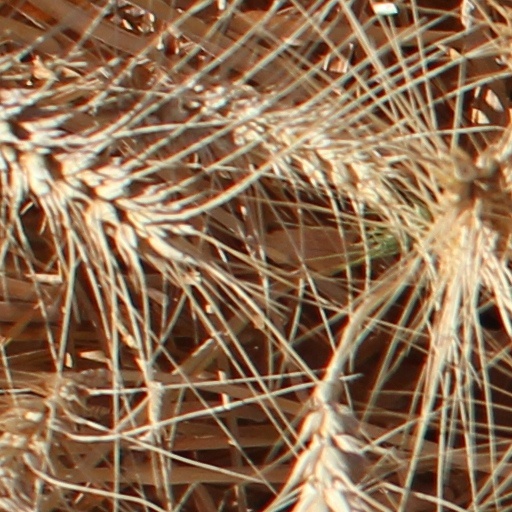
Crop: wheat